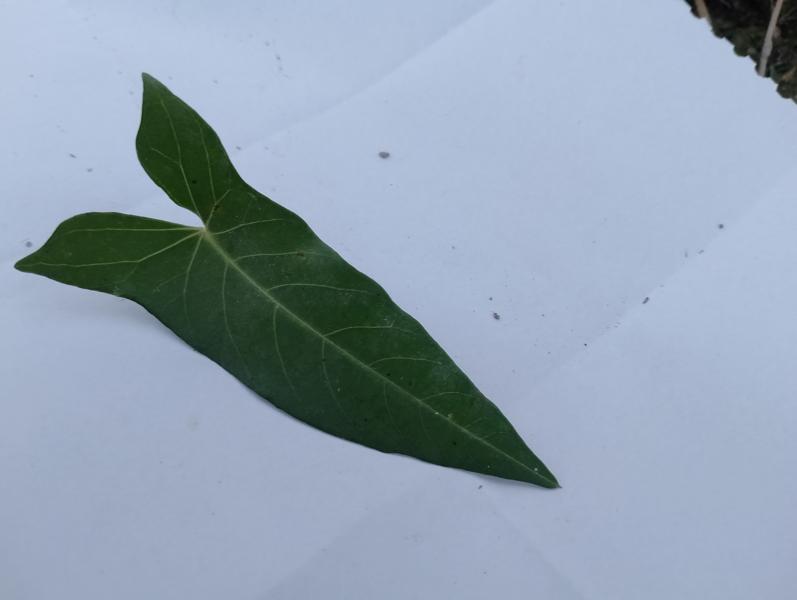
Weed species: Ipomoea aquatic